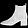
Label: Ankle boot